Emperor Sukō

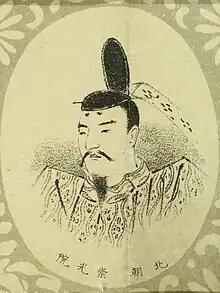

(25 May 1334 – 31 January 1398) was the third of the Emperors of Northern Court during the Period of the Northern and Southern Courts in Japan. According to pre-Meiji scholars, his reign spanned the years from 1348 through 1351.